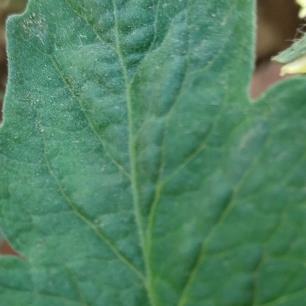
Crop: Tomato
Condition: healthy-leaf